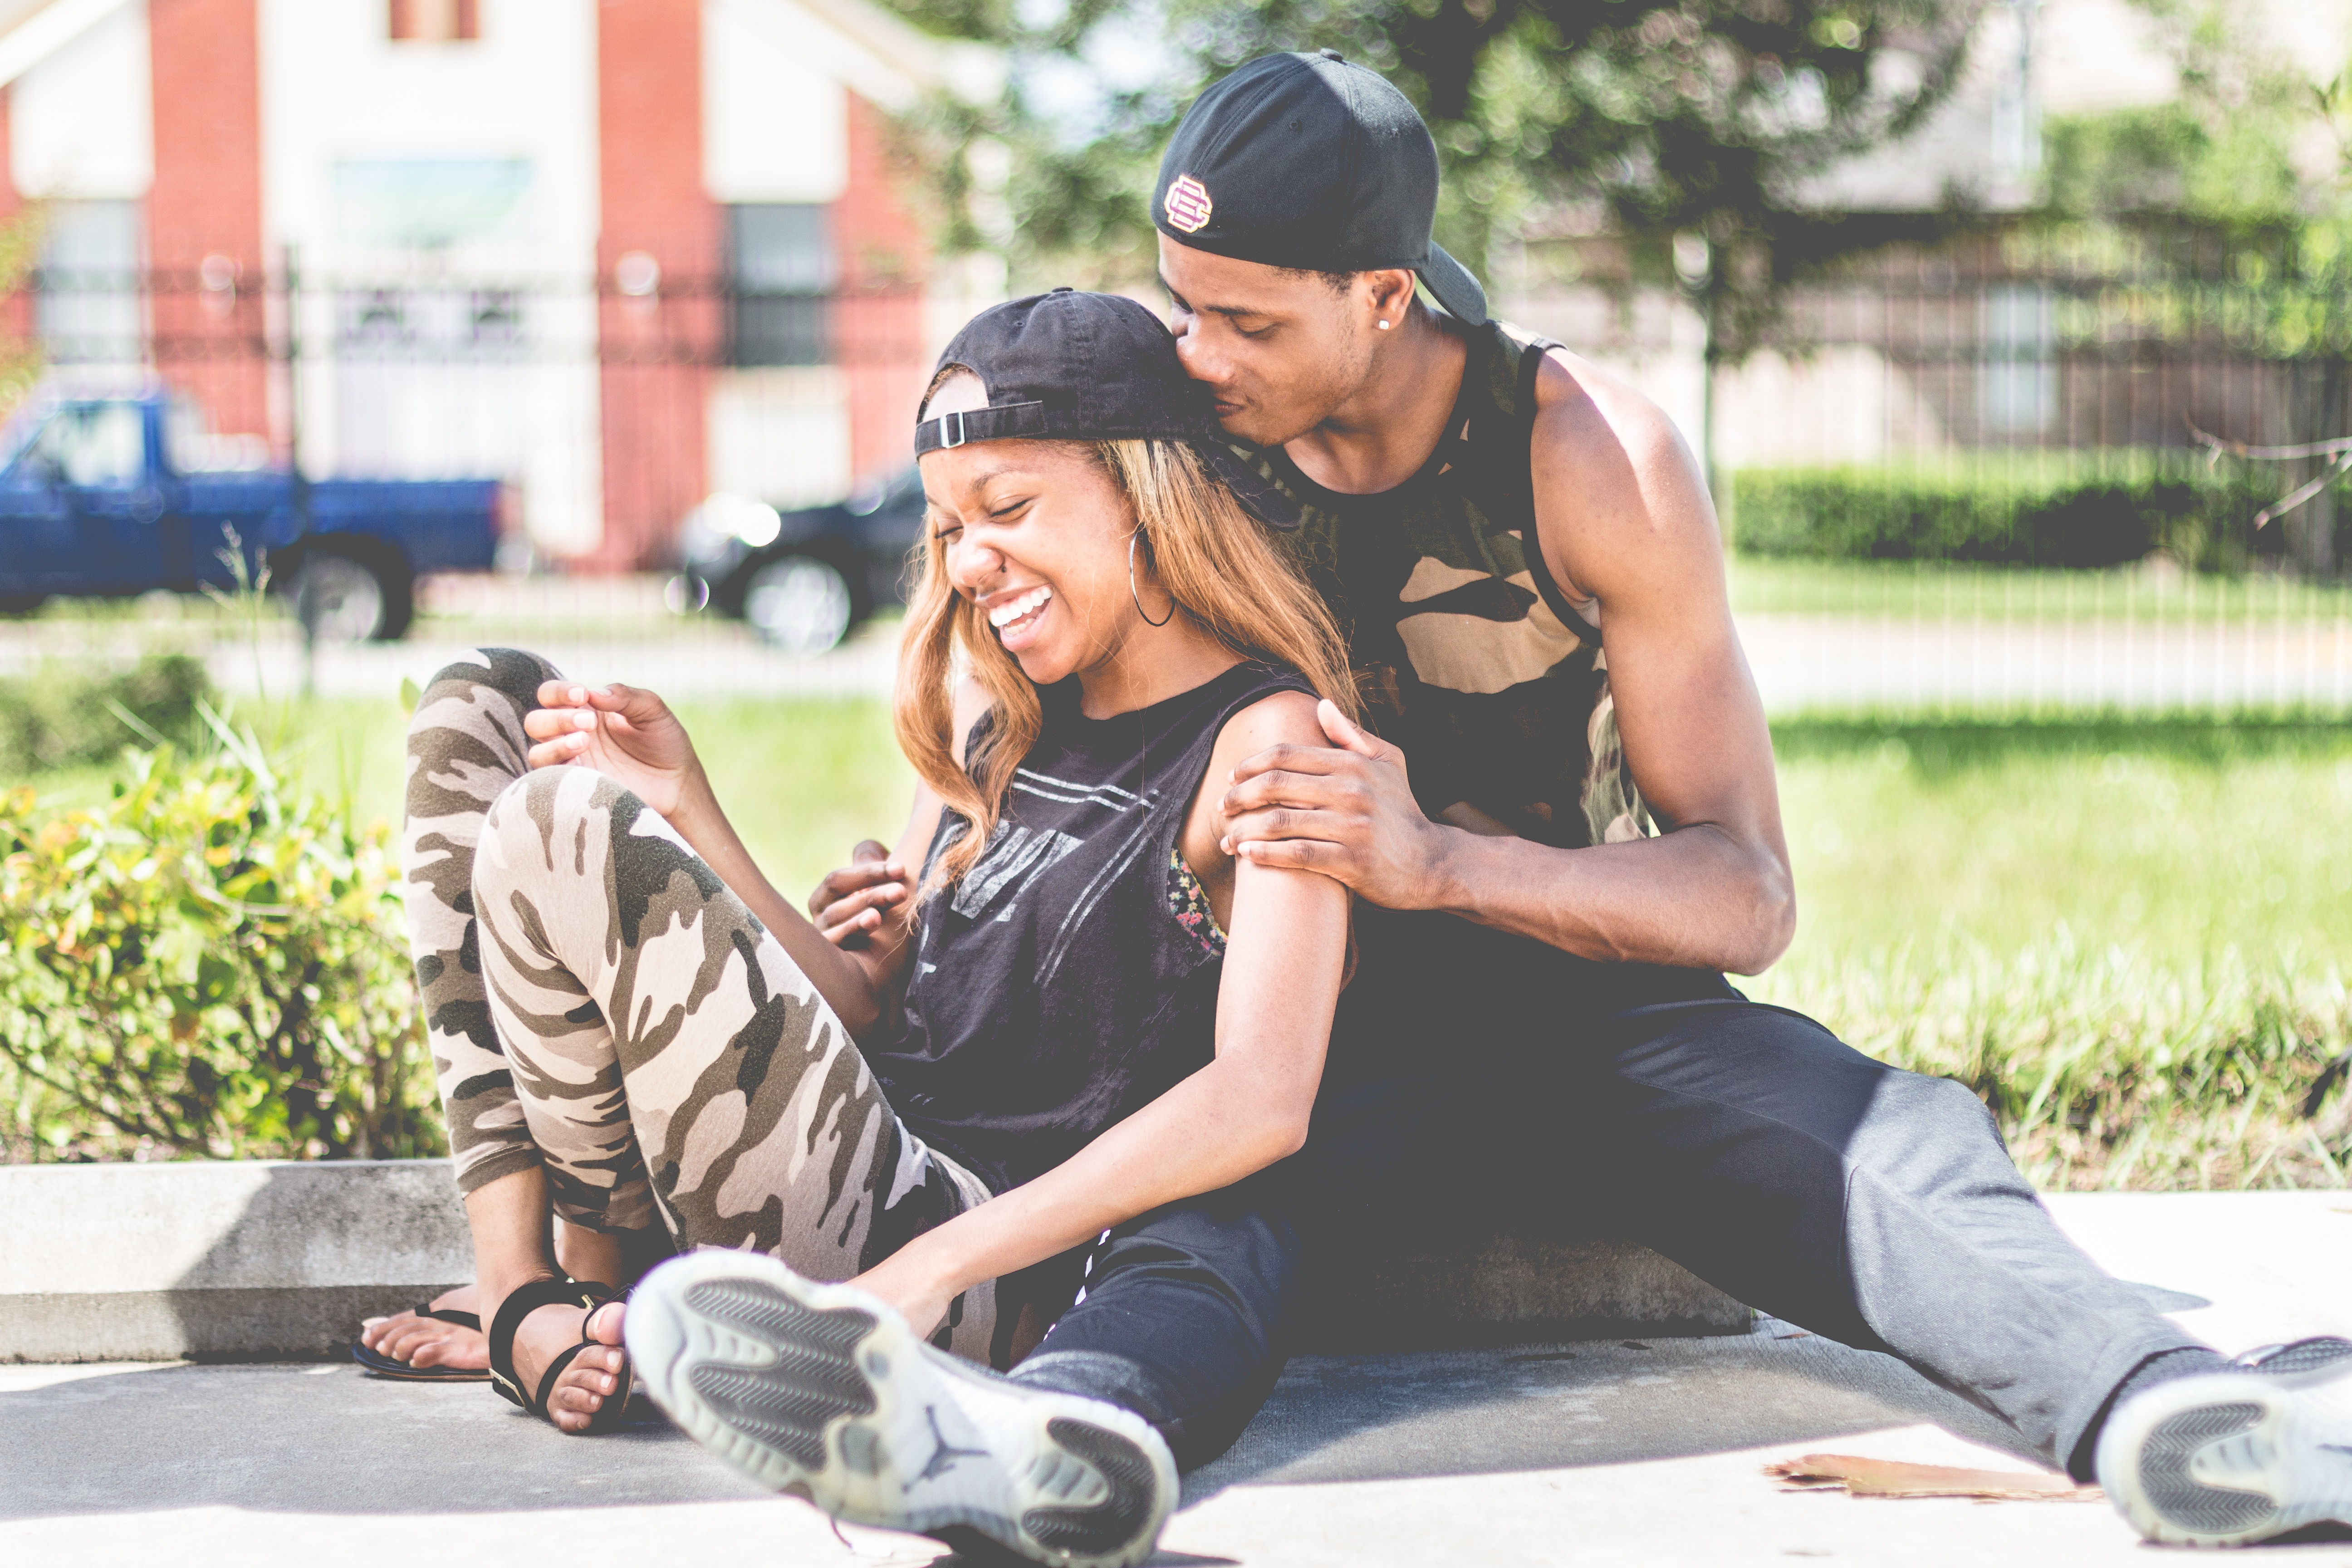
man, person, love, couple, together, smiling, smile, footwear, interaction